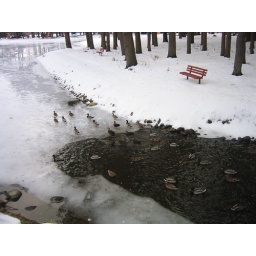
ducks in and out of the water